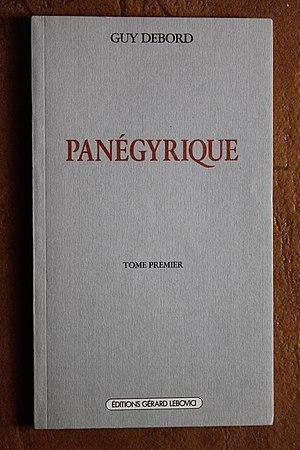
Panégyrique, tome premier et tome second, sont deux livres autobiographiques de Guy Debord publiés en 1989 par les Éditions Gérard Lebovici et en 1997 par Arthème Fayard respectivement.